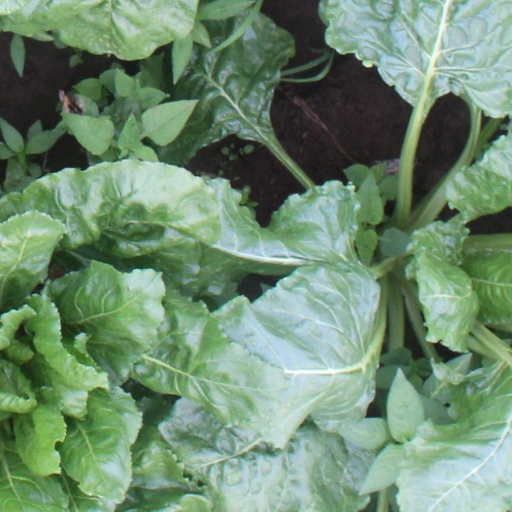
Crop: sugar beet